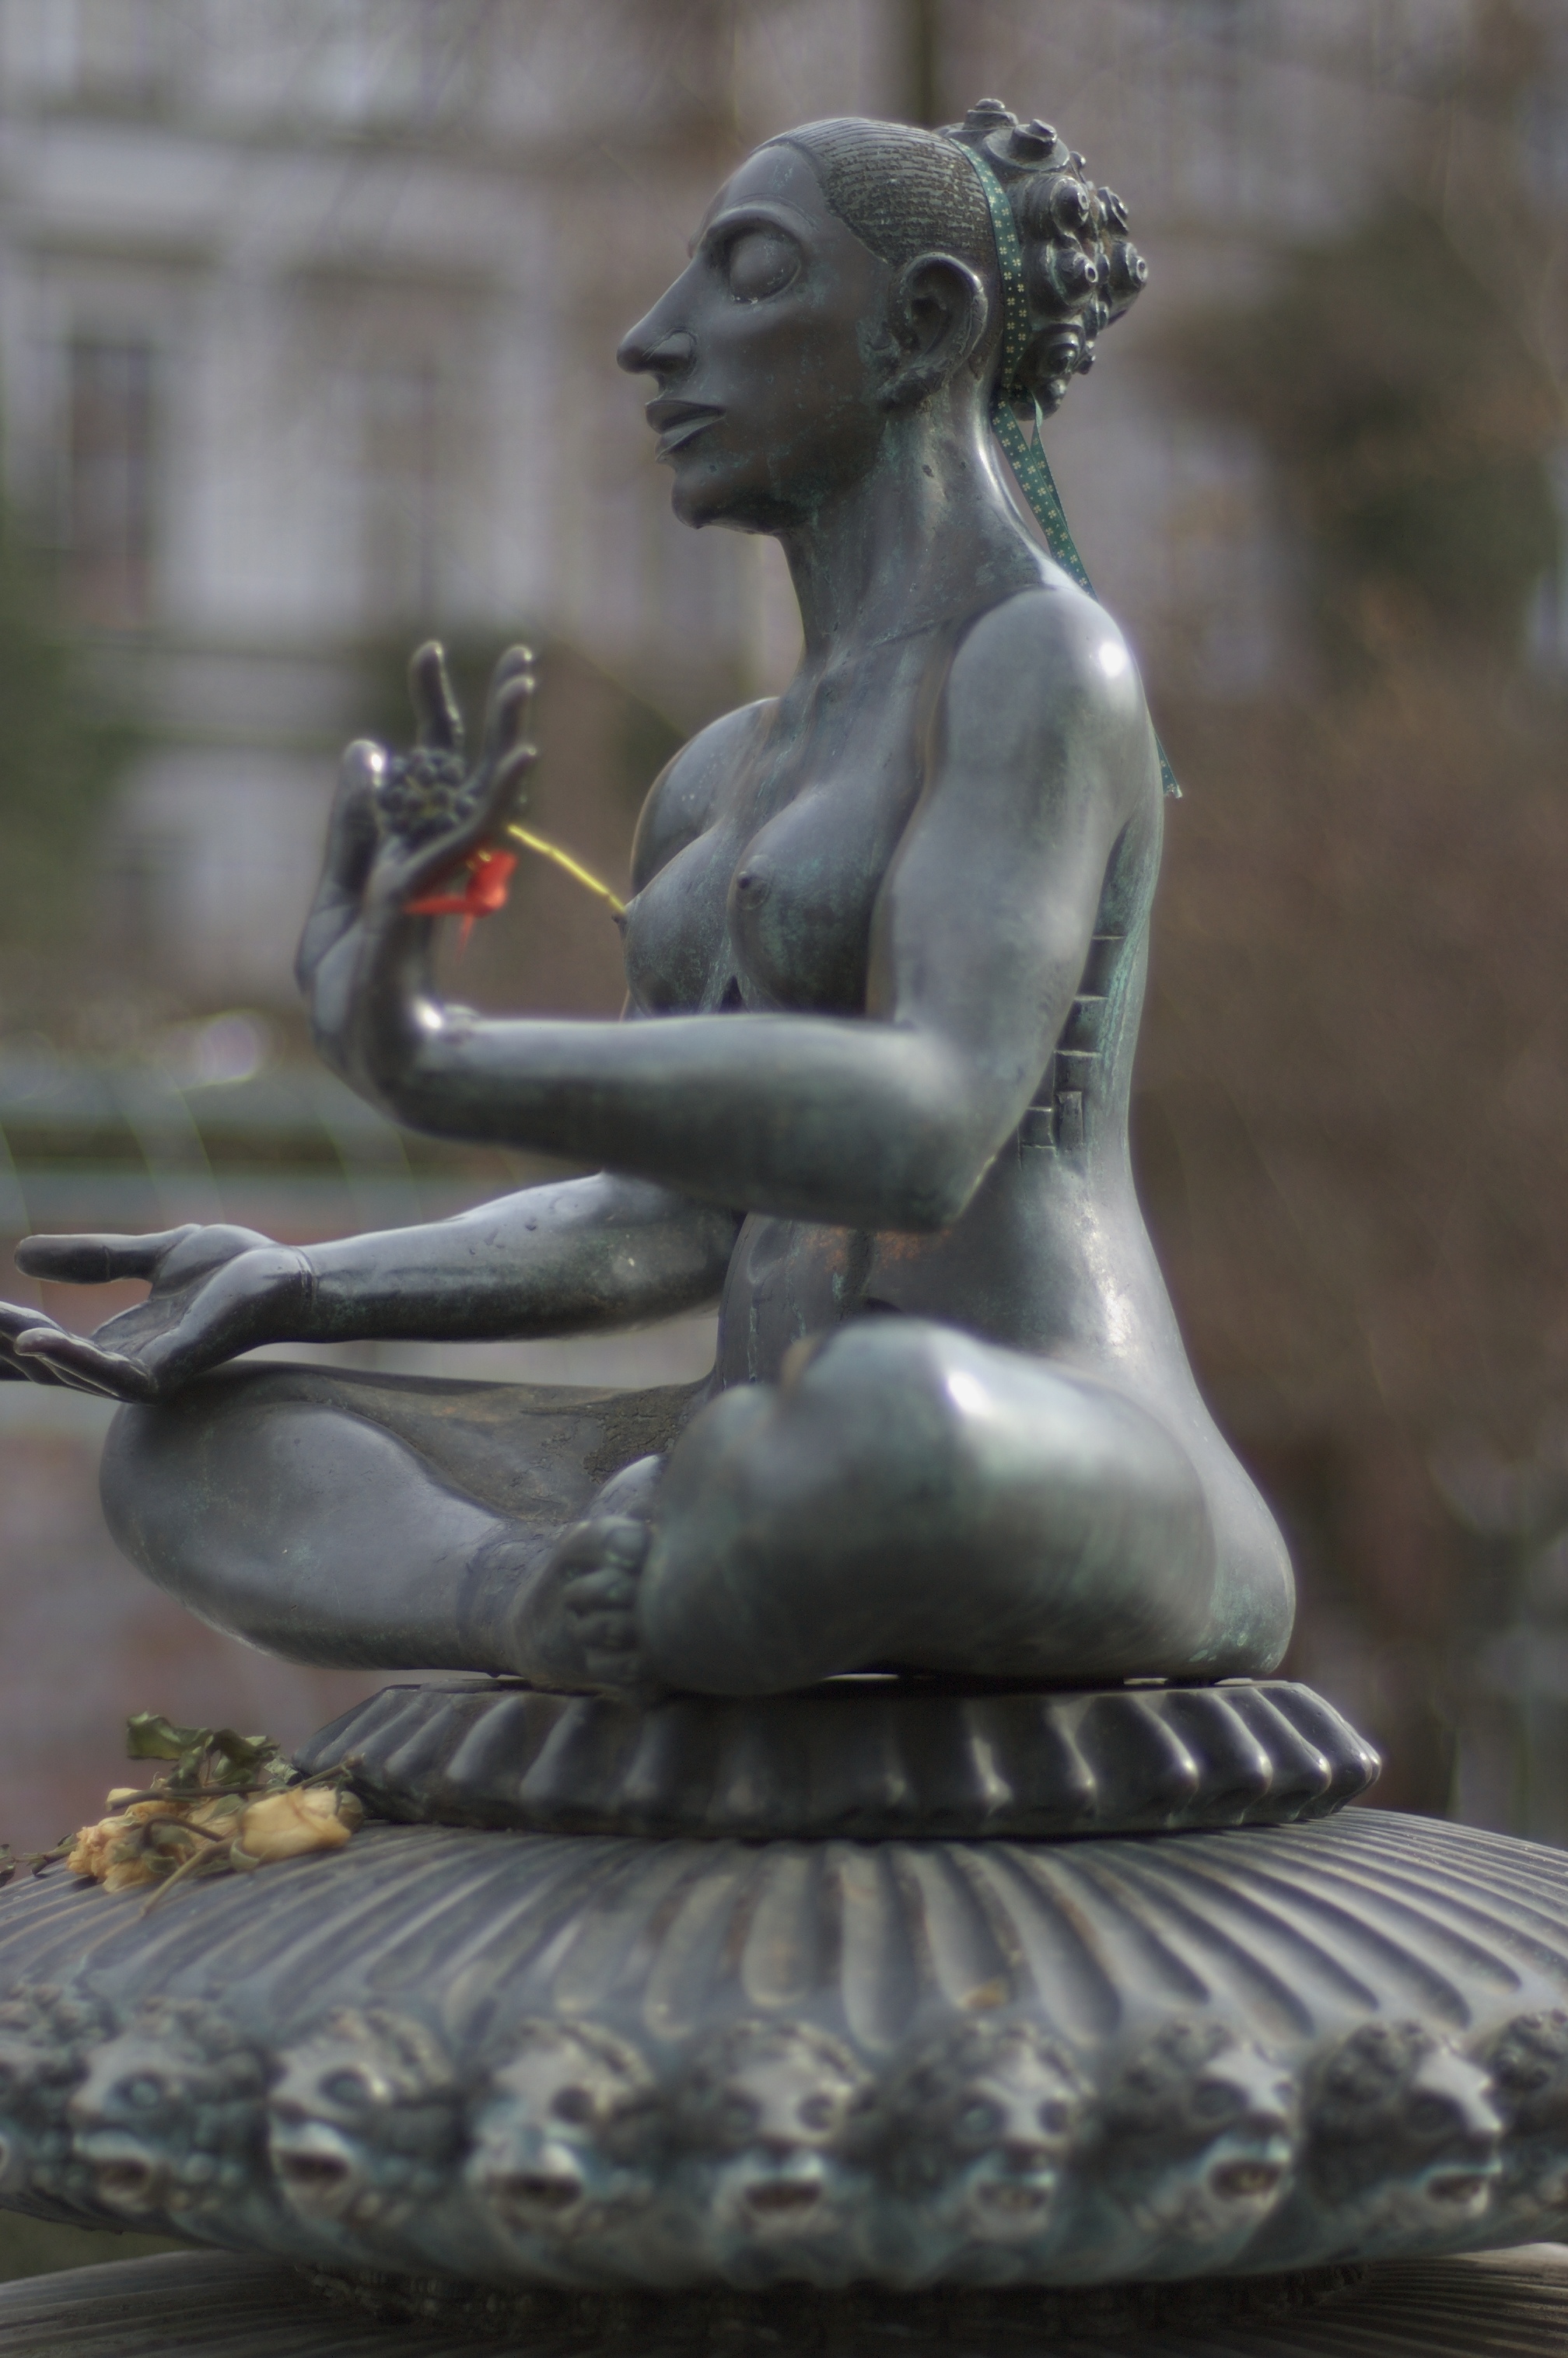
monument, statue, sculpture, art, 2013, f14, temple, rawtherapee, germany, deutschland, berlin, pentax, lenstagged, steffenzahn, guessedberlin, k100d, justpentax, cosina, voigtlander, 58mm, nokton, cosinavoigtlnder, 58mmf14, 58mm14, nokton58mmf14slii, 58mmf14nokton, gwbahmberlin, mythology, ancient history